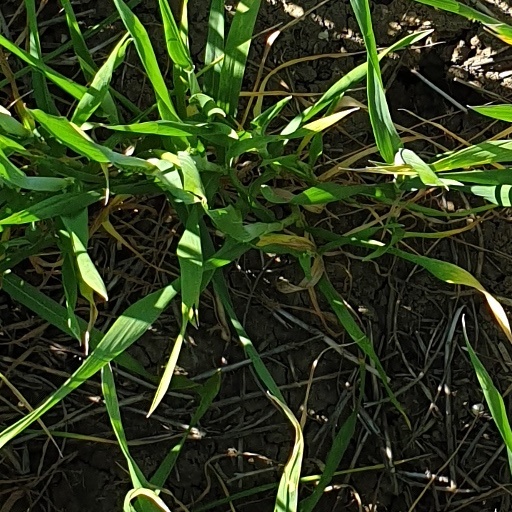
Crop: wheat